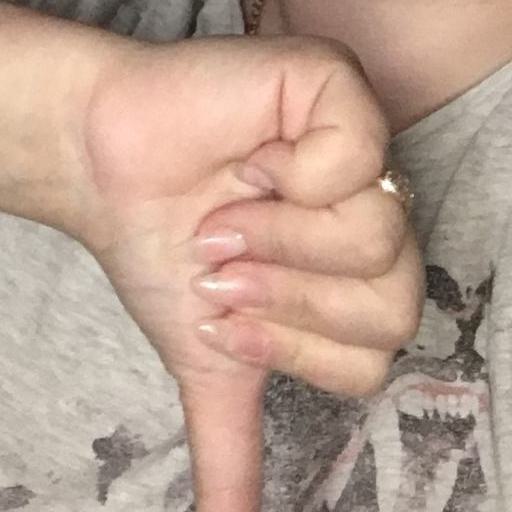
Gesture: dislike